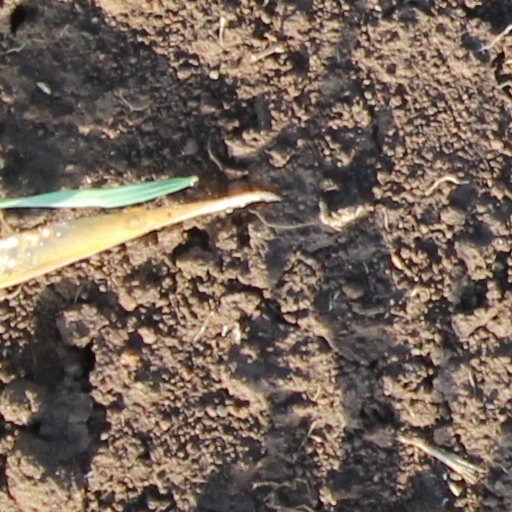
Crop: wheat